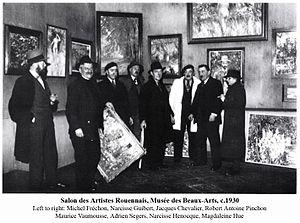
Salon des Artistes Rouennais, c.1930, Musée des Beaux-Arts de Rouen